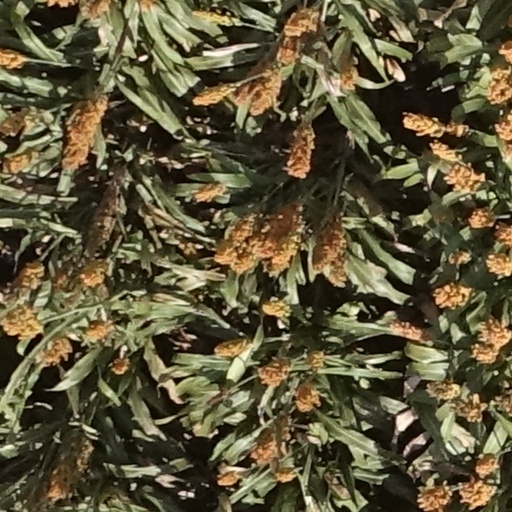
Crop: sorghum